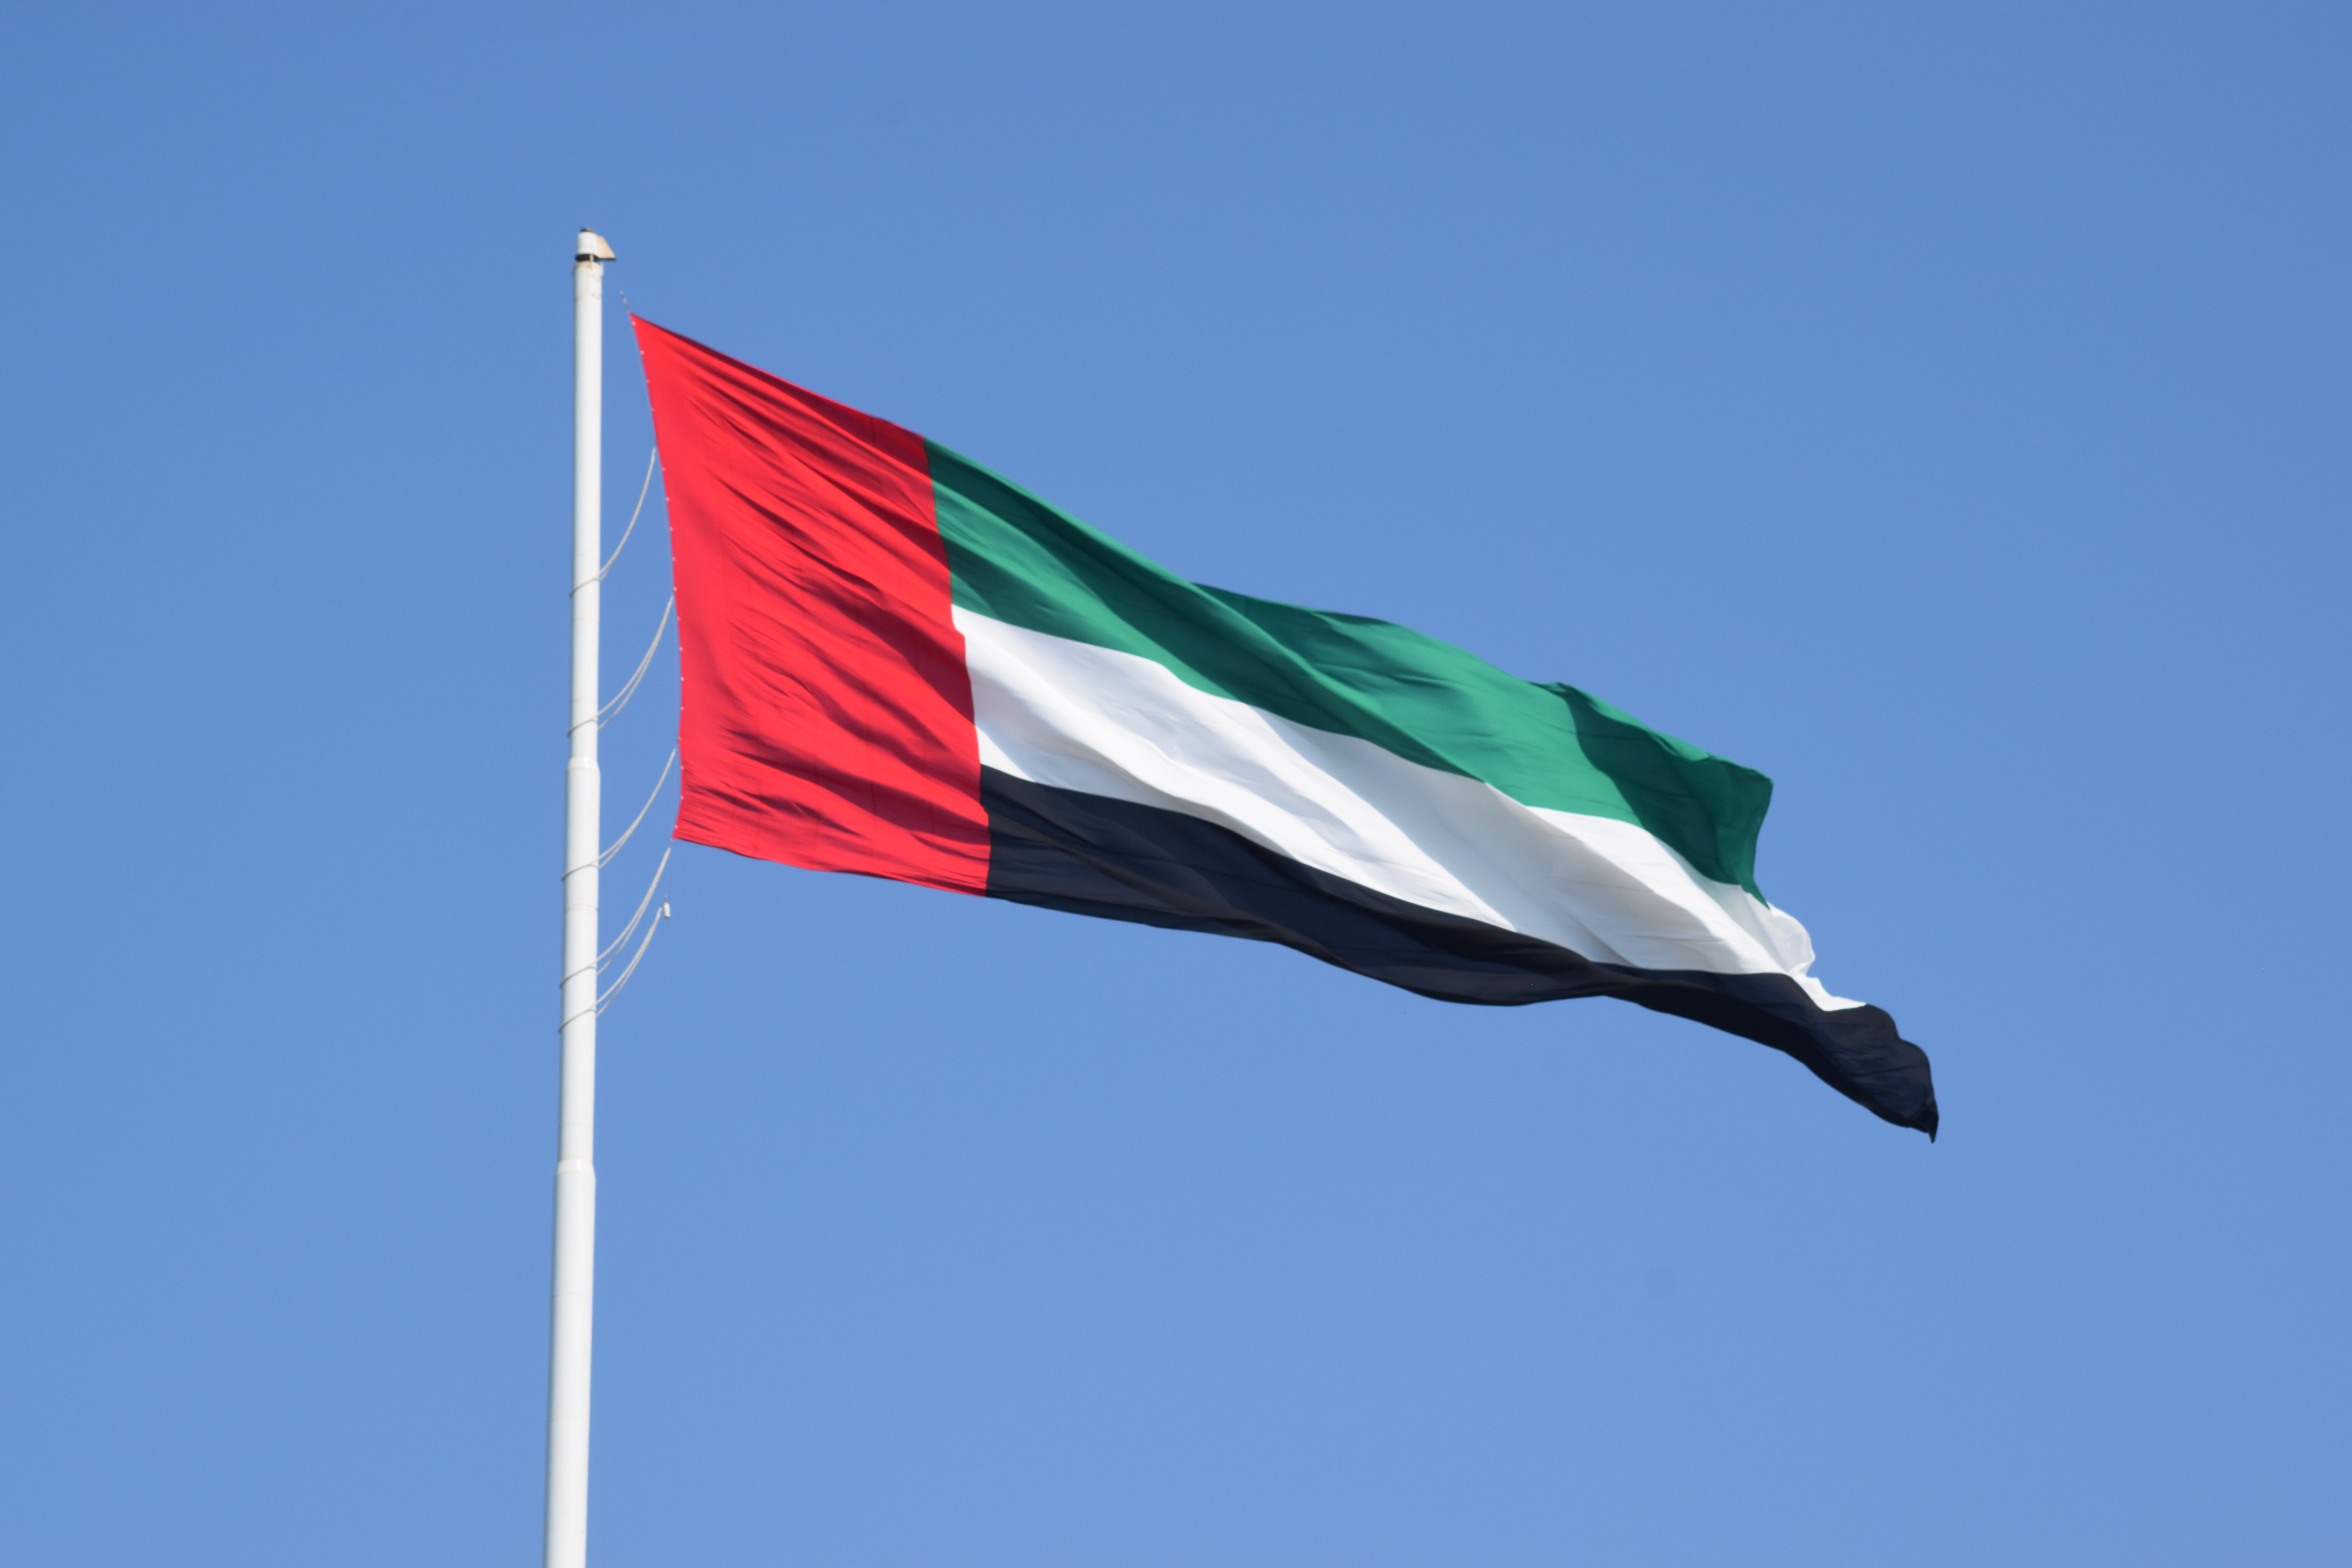
UAE FLAG, uae, flag, sky, flag of the united states, red flag